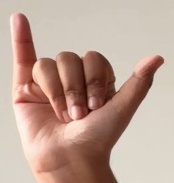
ASL sign: Y